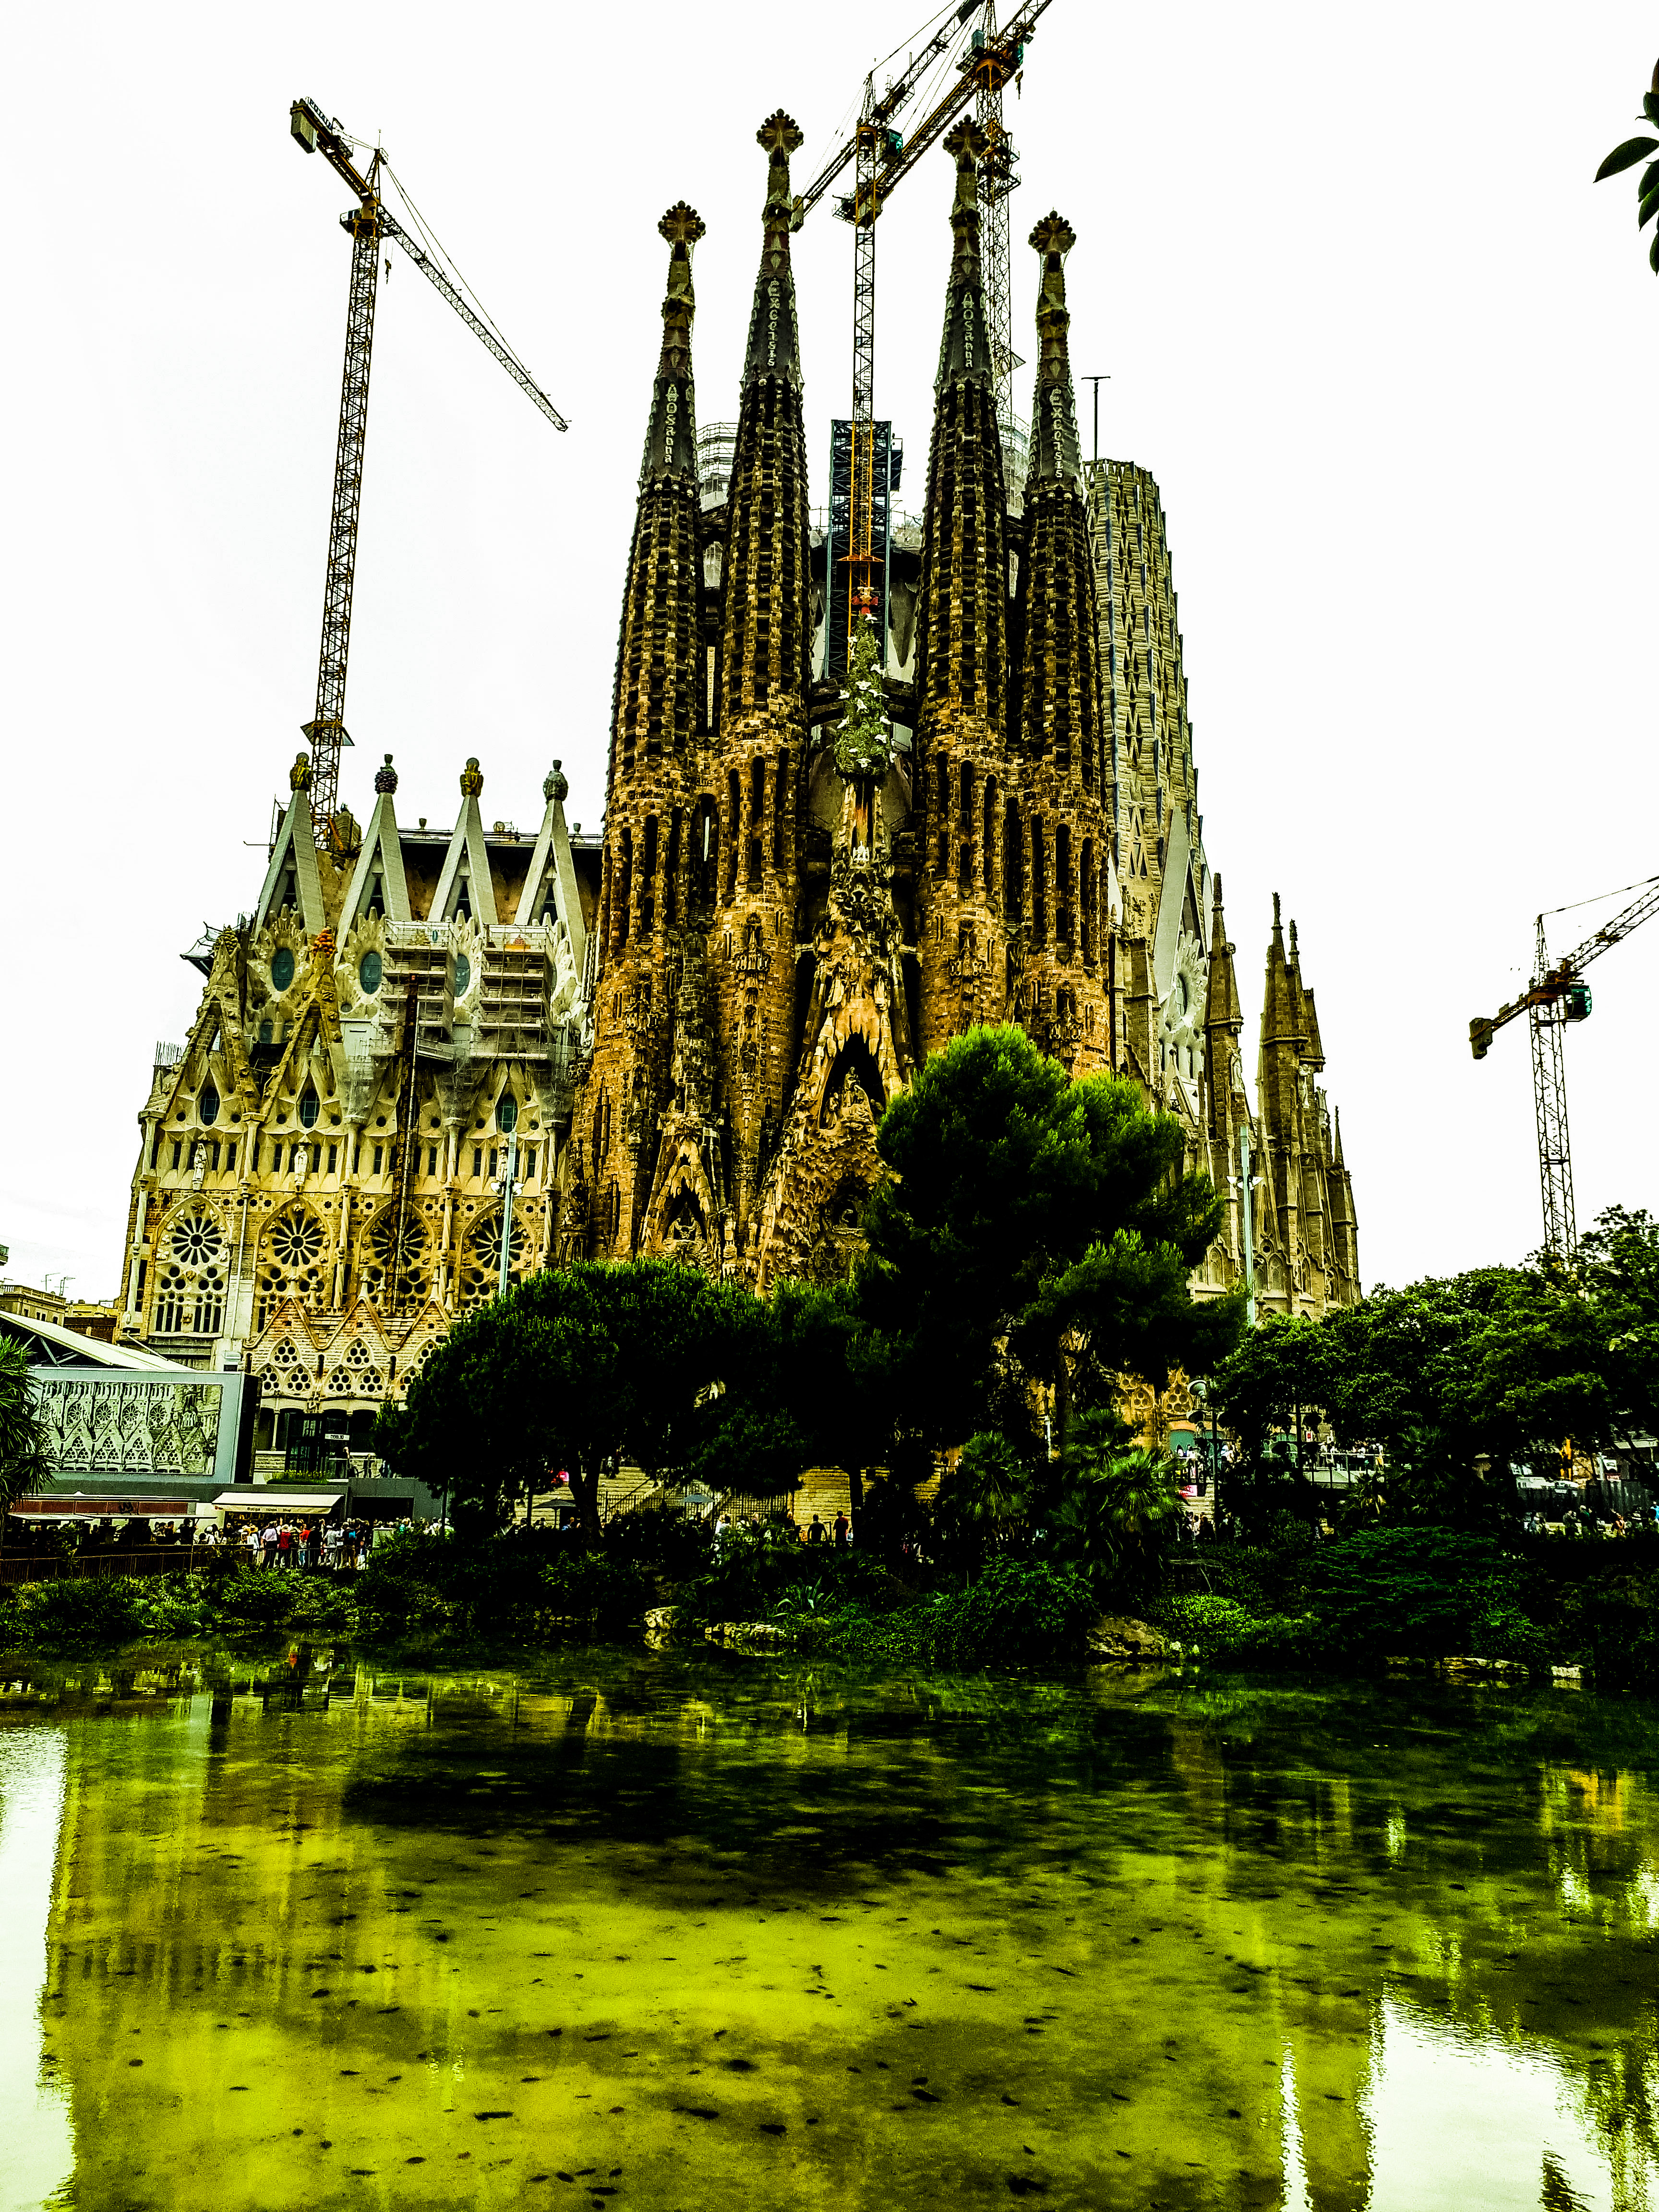
templo, medieval architecture, spire, cathedral, tree, reflection, place of worship, building, tourist attraction, historic site, gothic architecture, steeple, sky